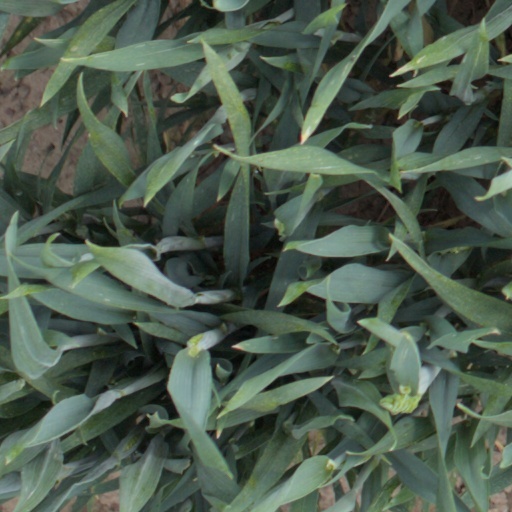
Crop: wheat